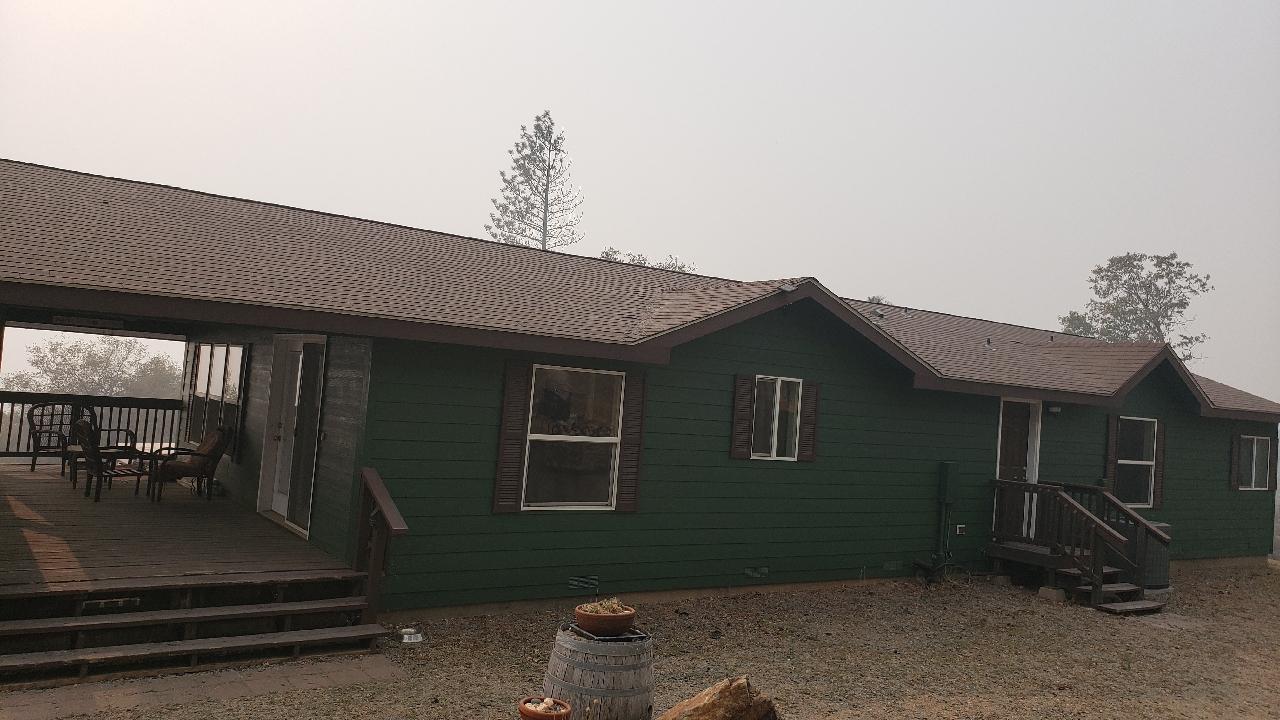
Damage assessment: no_damage